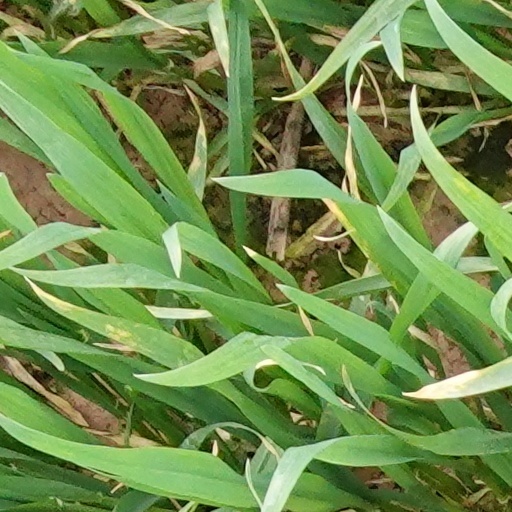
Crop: wheat